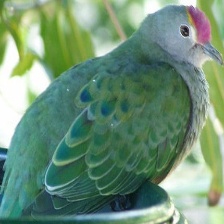
Species: SCARLET CROWNED FRUIT DOVE
Scientific name: PTILINOPUS INSULARIS